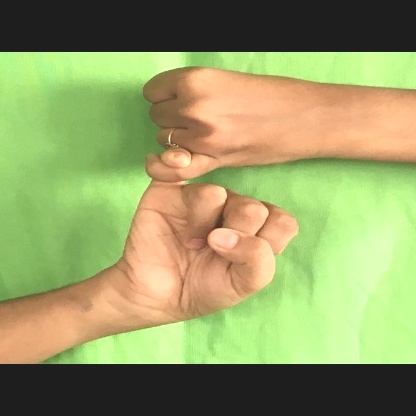
Mudra: Kilaka